Club Universitario de Deportes

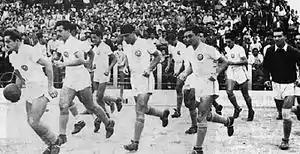
The Universitario squad of the 1950s

dProfessional football came to Peru in 1951, when the Peruvian Football Federation adopted the championship according to the global guidelines for a professional league, but only with the participation of clubs located in the city of Lima and the Province of Callao. The club debuted in the professional era with a win over Mariscal Sucre FBC with a score of 4–1. On 20 July 1952, the inauguration of Teodoro Lolo Fernandez stadium took place, with sporting facilities and a spectator stand that previously belonged to the first national stadium of the country. At the opening, Universitario beat Universidad de Chile by 4–2, with three goals scored by Teodoro Fernández himself. In 1954 Plácido Galindo took the club's presidency, in what was the first of his three administrations at the helm of the institution. Throughout this decade, the club conducted irregular campaigns in the newly professional league, which saw titles shared between Alianza Lima, Sport Boys, Mariscal Sucre, Sporting Cristal, and Centro Iqueño. The title drought of the fifties ended in 1959 when they won their eighth crown, after tying 3–3 with Deportivo Municipal in the final match, totaling fifteen wins, three draws and four losses.